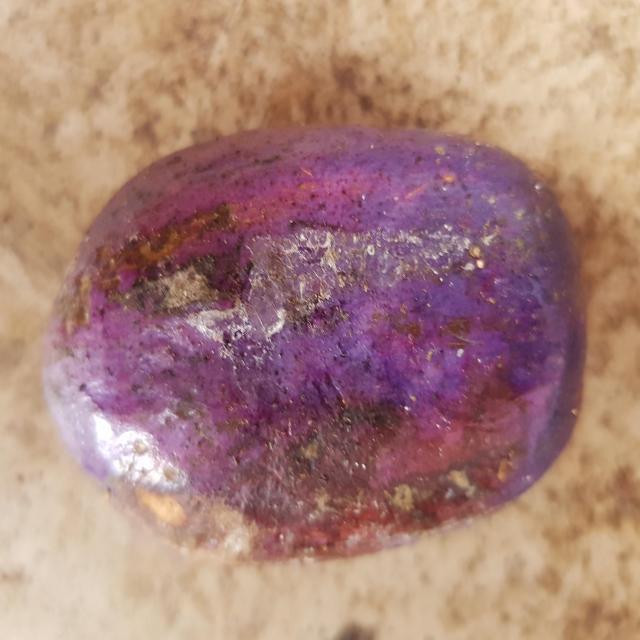
Plum grade: spotted